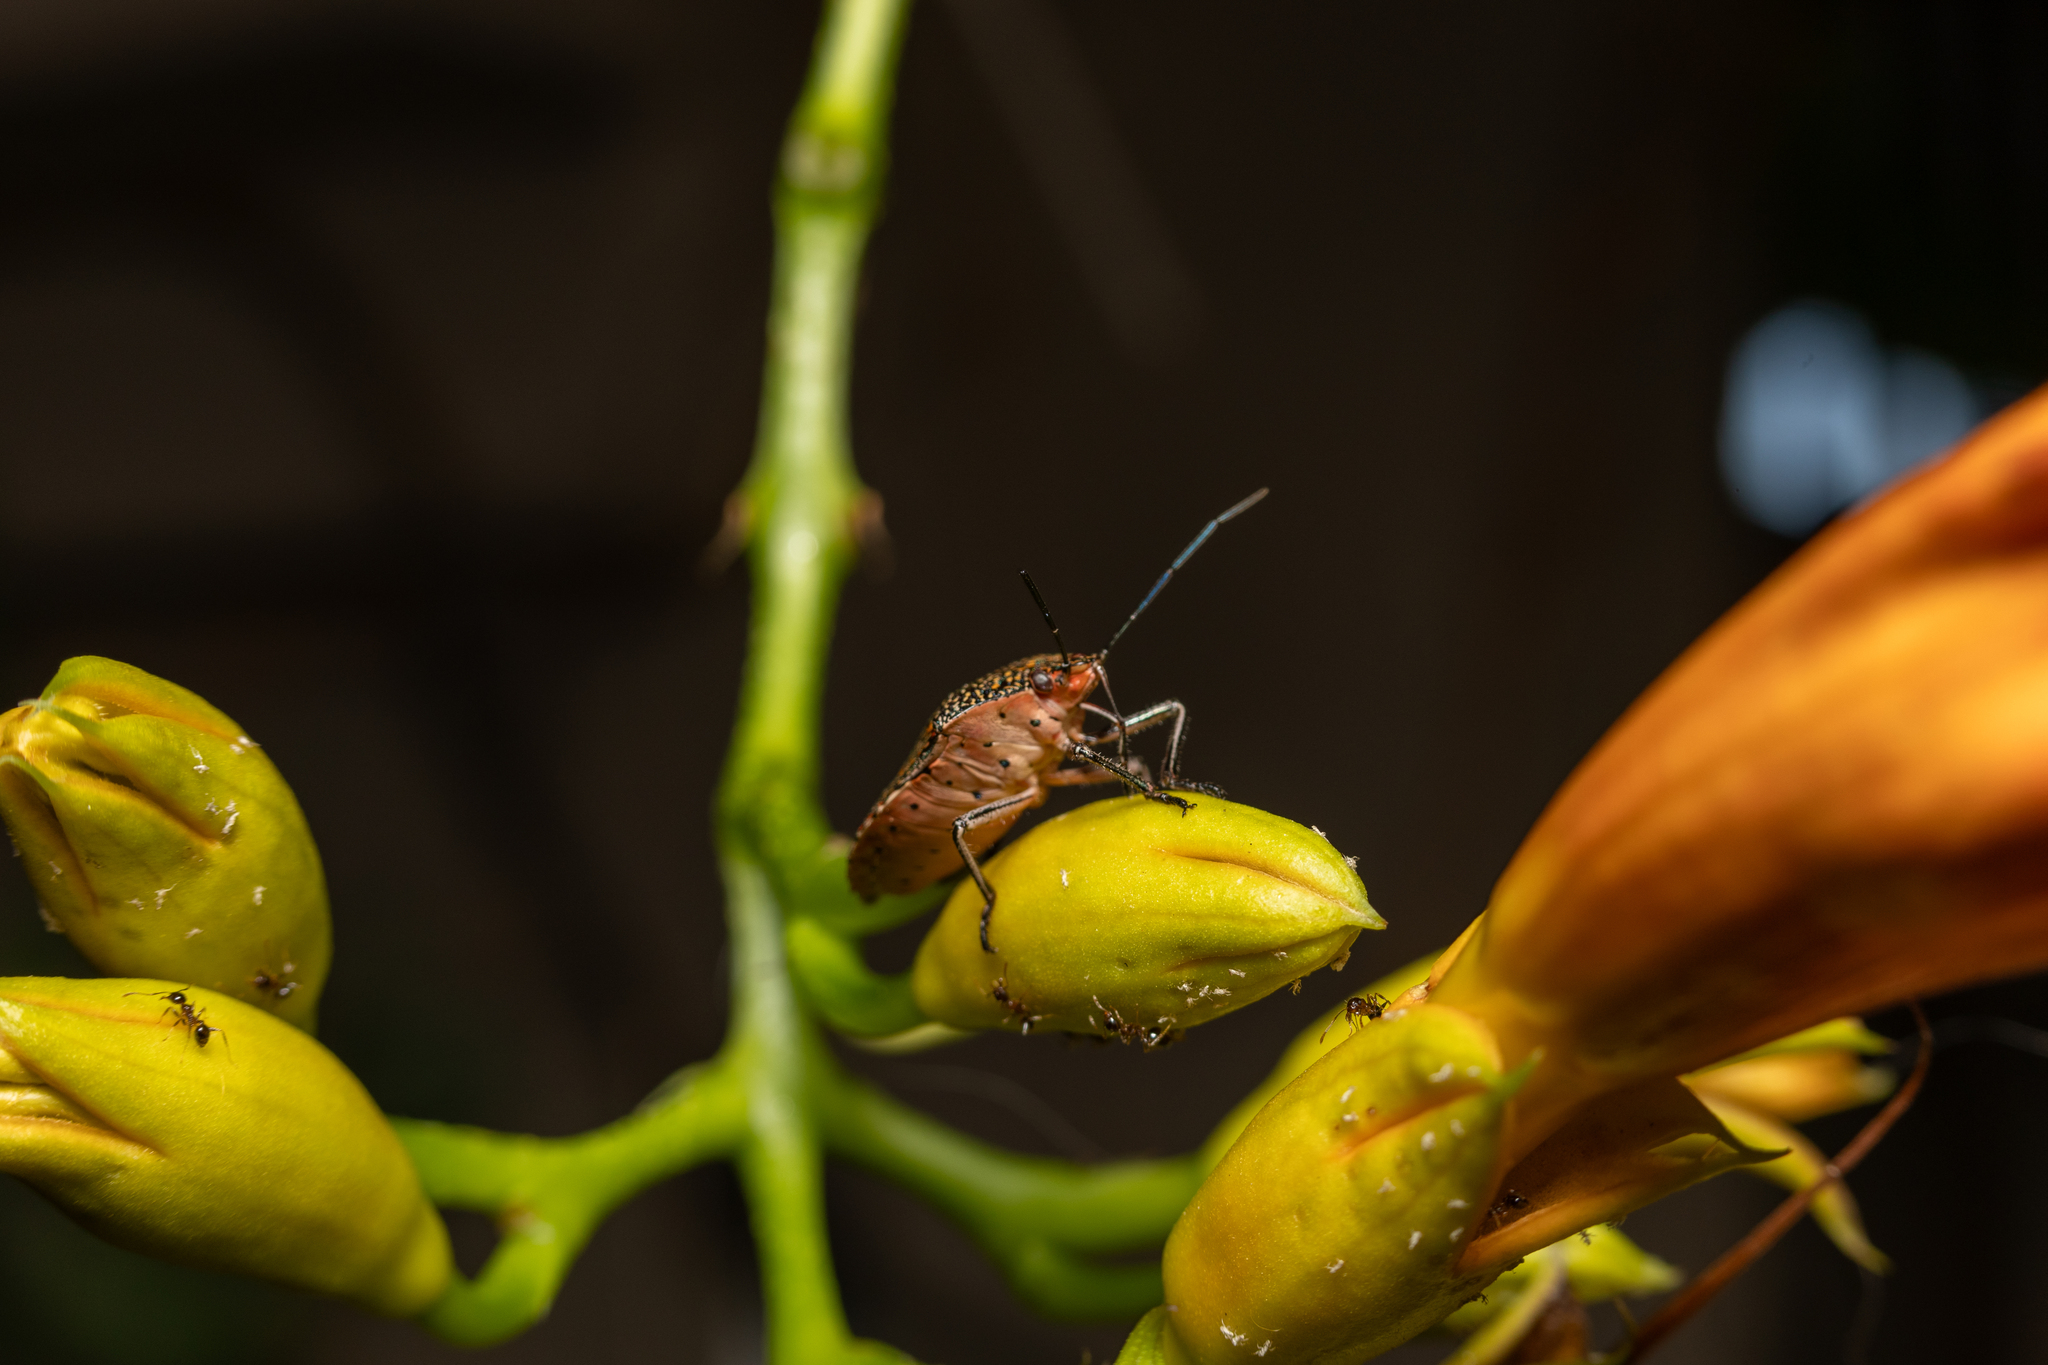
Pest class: stink_bug